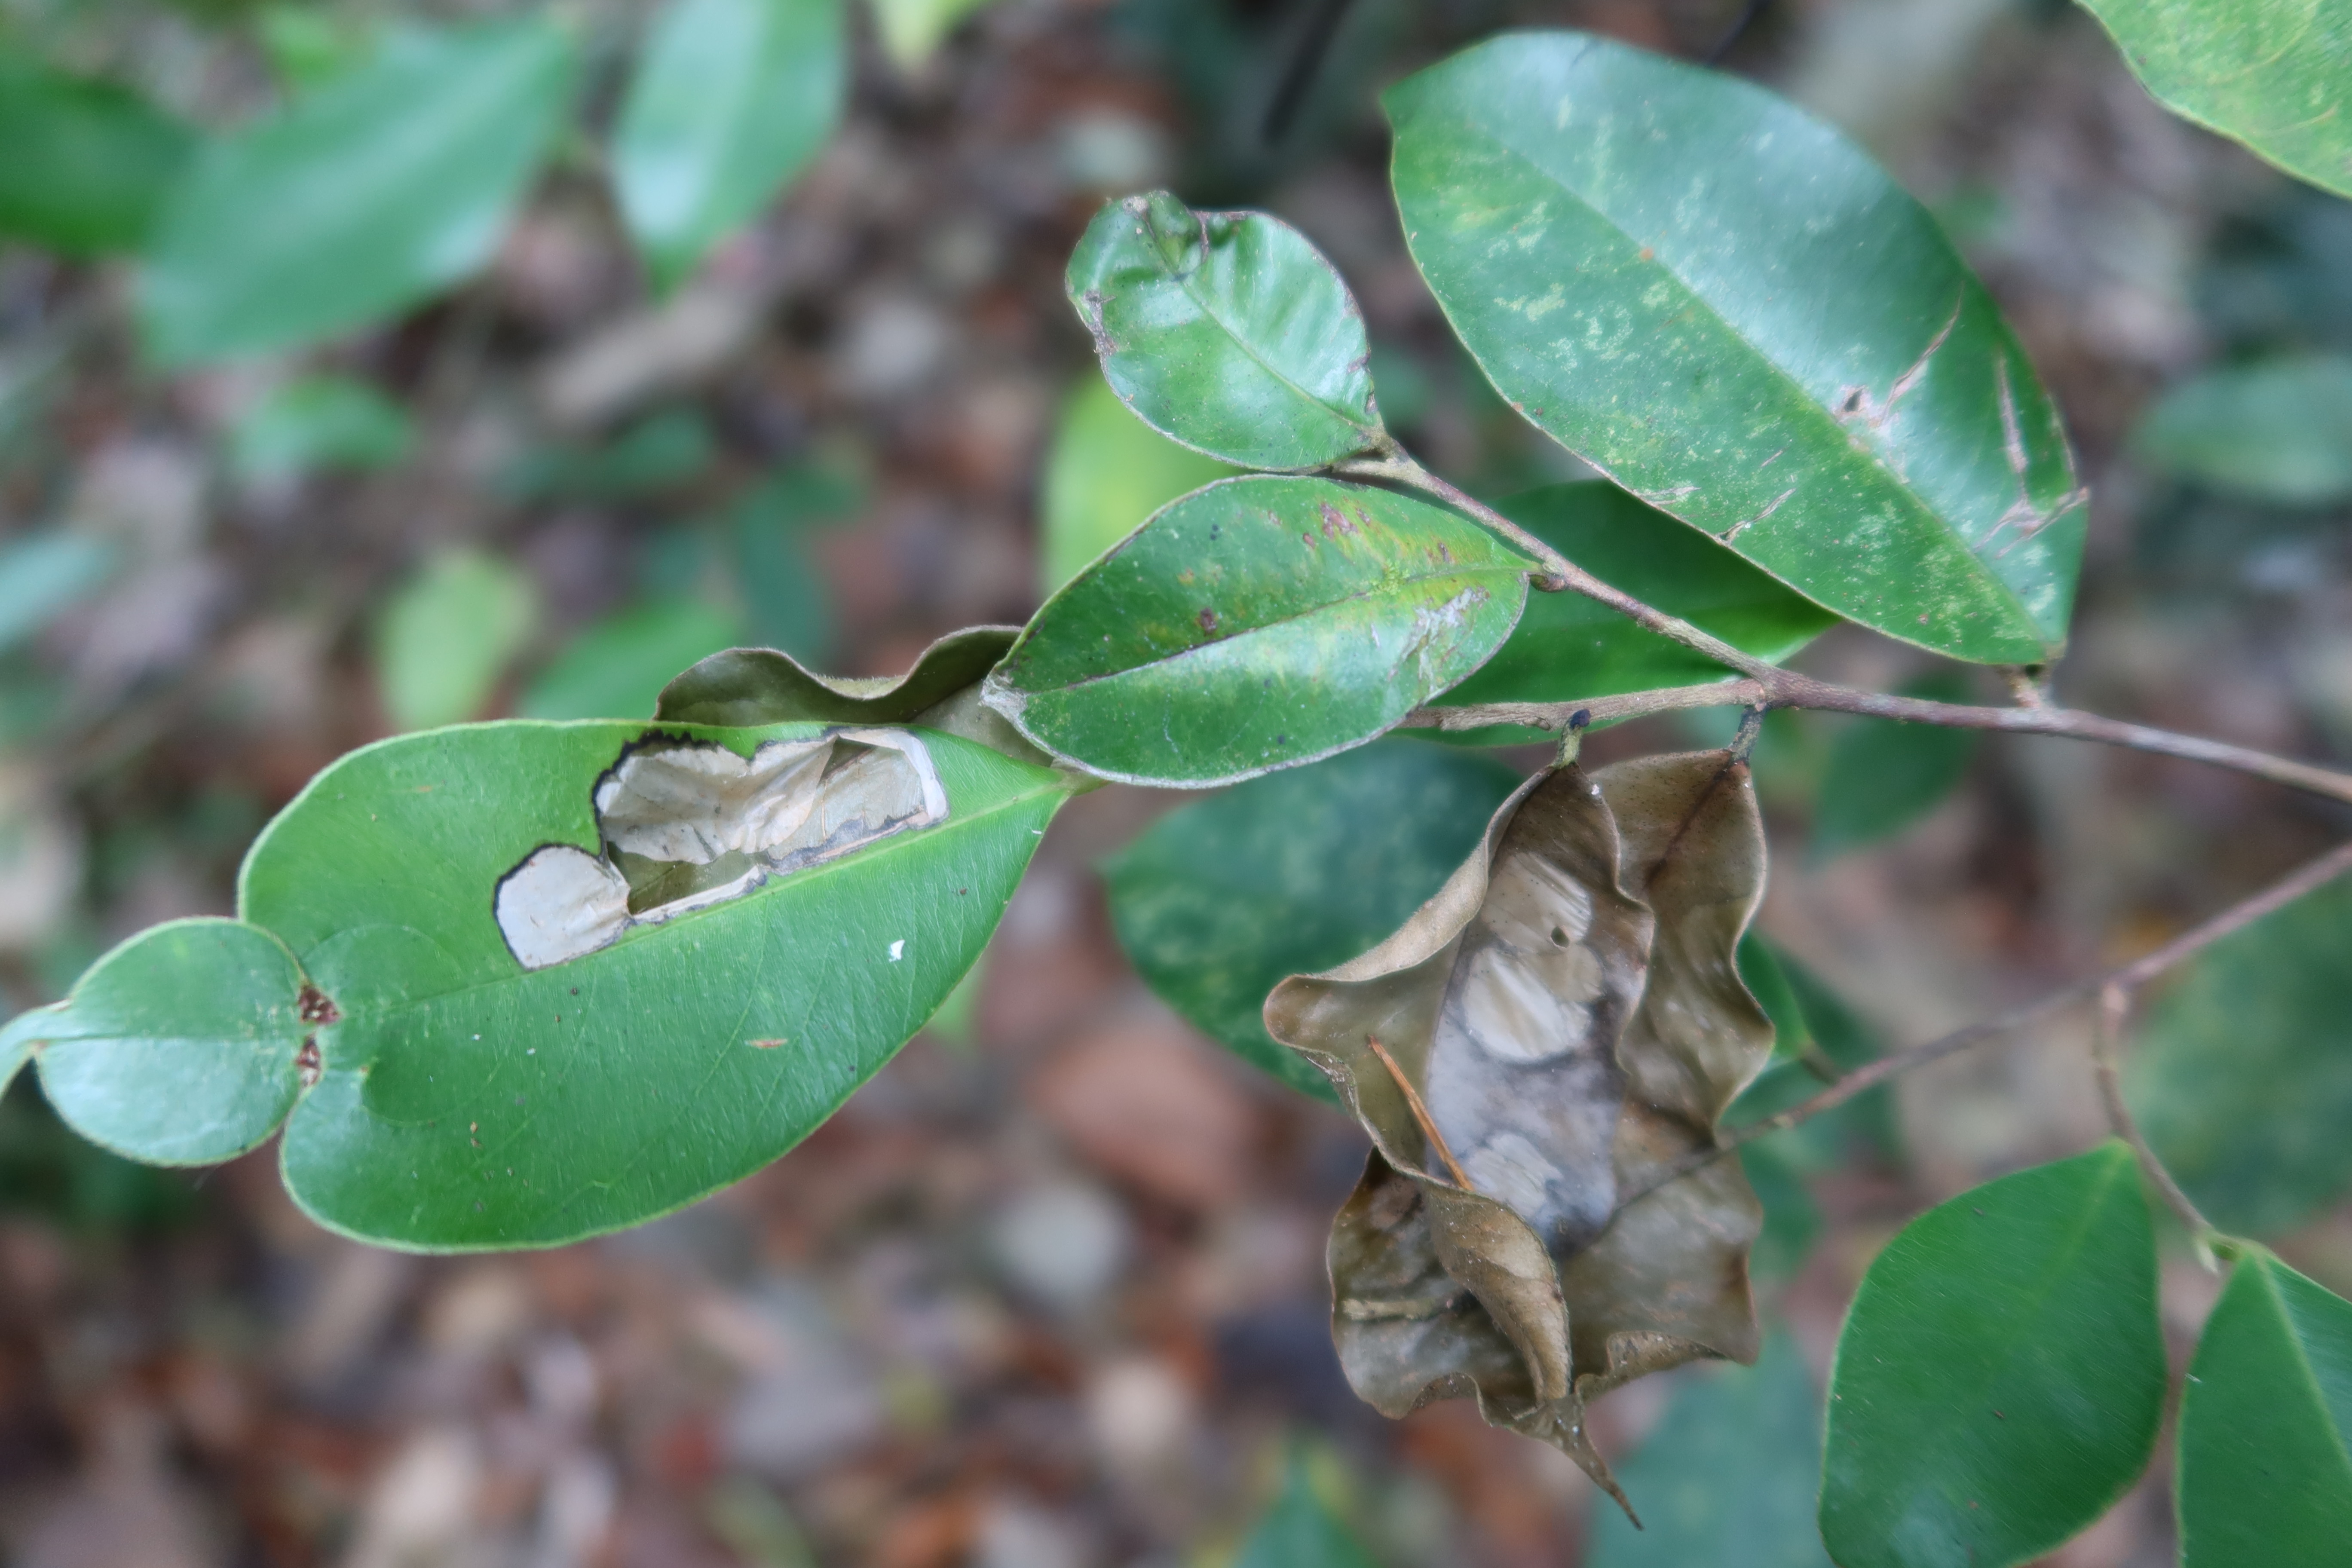
Label: Mosaic Viruses